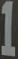
Number: 1